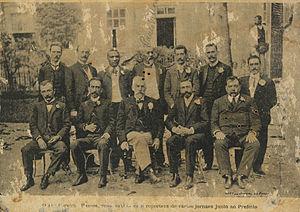
Paul Villon, aussi connu au Brésil comme Paulo Villon, fut un paysagiste français.